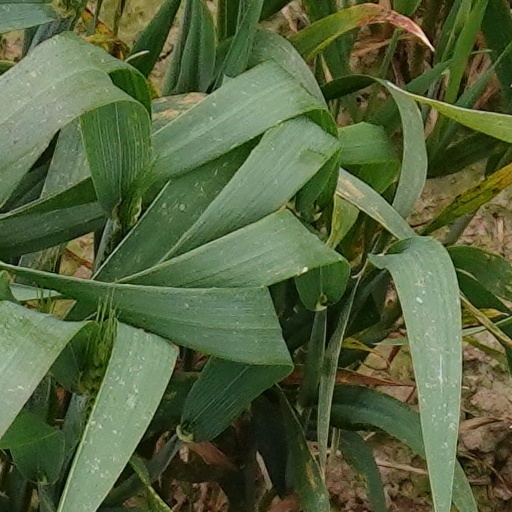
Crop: wheat